Polaris Sales Agreement

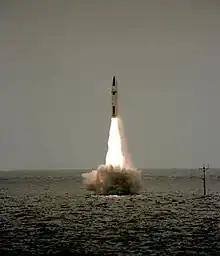
A Polaris missile is fired from the submerged British nuclear-powered ballistic missile submarine on 9 June 1983.

With the Nassau Agreement in hand, it remained to work out the details. Vice Admiral Michael Le Fanu had a meeting with the United States Secretary of Defense, Robert S. McNamara, on 21 December 1962, the final day of the Nassau conference. He found McNamara eager to help, and enthusiastic about the idea of Polaris costing as little as possible. The first issue identified was how many Polaris boats should be built. While the Vulcans to carry Skybolt were already in service, the submarines to carry Polaris were not, and there was no provision in the defence budget for them. Some naval officers feared that their construction would adversely impact the hunter-killer submarine programme. The First Sea Lord, Admiral of the Fleet Sir Caspar John, denounced the "millstone of Polaris hung around our necks" as "potential wreckers of the real navy".